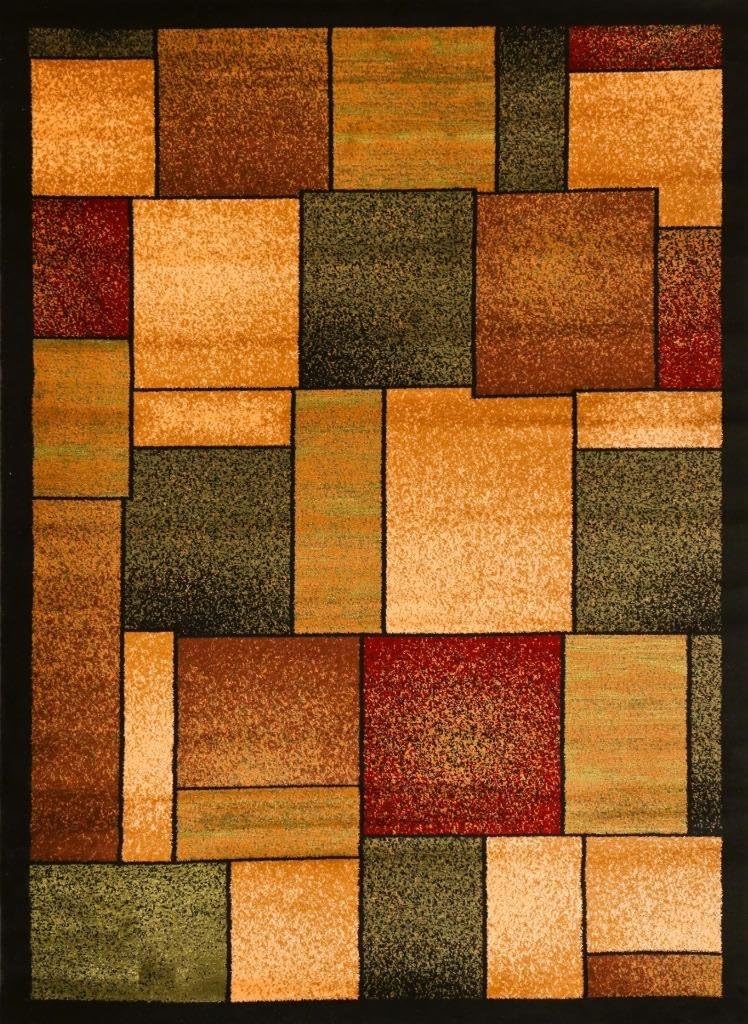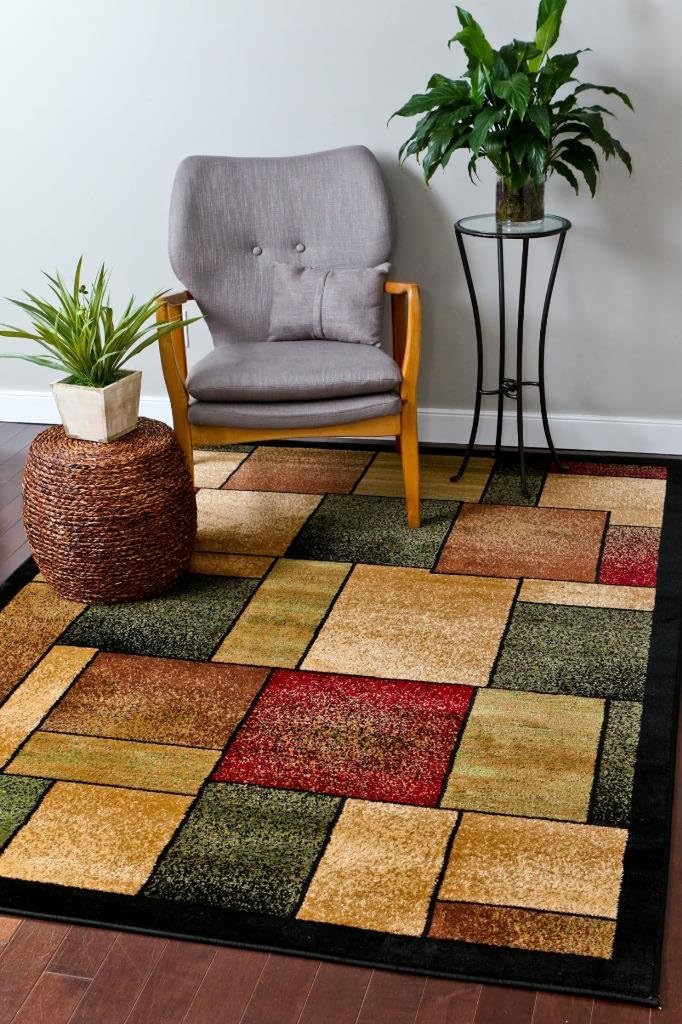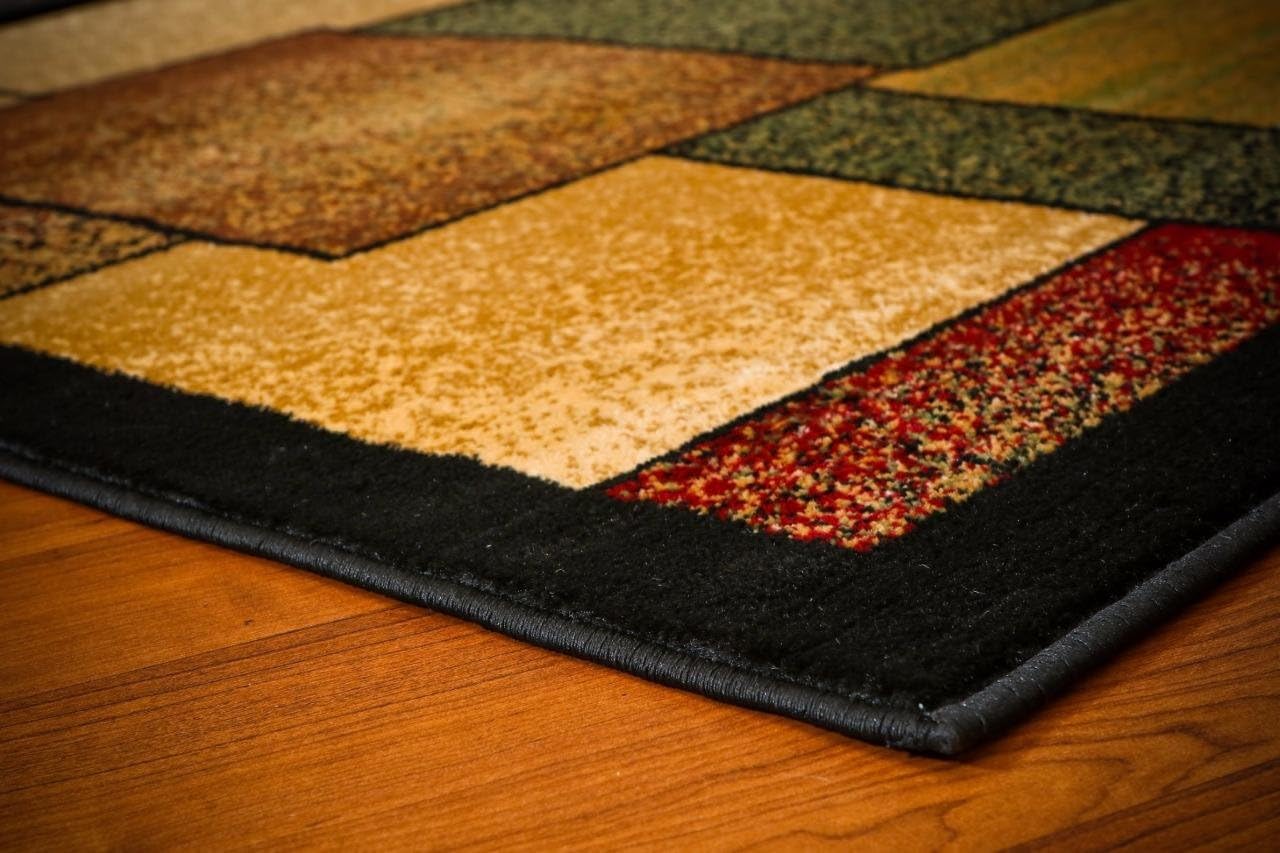
1794 Multi 9'0x12'6 Area Rug Carpet Large New
Category: Amazon Home
Our 1794 selection of elegant, exquisite, beautifully modern rugs to add the perfect finishing touch to your living room, dining room, bedroom or any other area in your home. Affordable and refined, our finely crafted area rugs span a wide array of sizes, shapes, materials, color schemes and designs. Take your pick from a vast assortment of chic, abstract rugs that will pull any room together, and save a bundle while doing so. As you'll quickly See, our modern rugs couldn't be lovelier-orr more competitively priced, shopping for area rugs is a lot more enjoyable when you know you'll be getting the very best. You will get that and much more by selecting a stunning, modern rug from our incredible collection. At long last, you don't have to spend a small Fortune to own a beautiful rug that adds genuine elegance and style to your home, and you can rest assured that any rug that you purchase from us is of the finest quality.
Features: Made in Turkey | High Quality polypropylene | Brand New rugs | Stain resistant